Axiom Verge

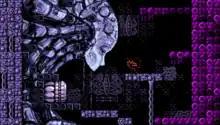
Pre-release screenshot of "Axiom Verge". The game's graphical style draws inspiration from the "Metroid" series of video games.

"Axiom Verge" is a side-scroller action-adventure game where the player controls Trace, a scientist who, after suffering a crippling injury, wakes up in an ancient and high-tech world. The game focuses on action and exploration, and features over 60 items and power-ups. The gameplay borrows elements from classic games such as "Metroid", "Contra", "Blaster Master", and "Bionic Commando", among others.